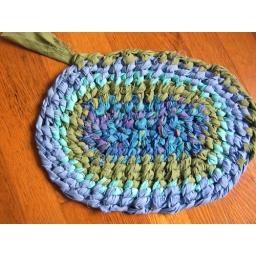
naalbinding blue & green Rug in Progress